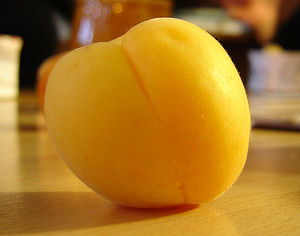
Abrikos (frugt)
Abrikos
Abrikos er gulorange stenfrugter fra abrikostræet, der stammer fra Centralasien, og som har været kendt i Kina i mere end 4000 år. Den kendtes også i Middelhavsområdet tilbage omkring Kristi tid.